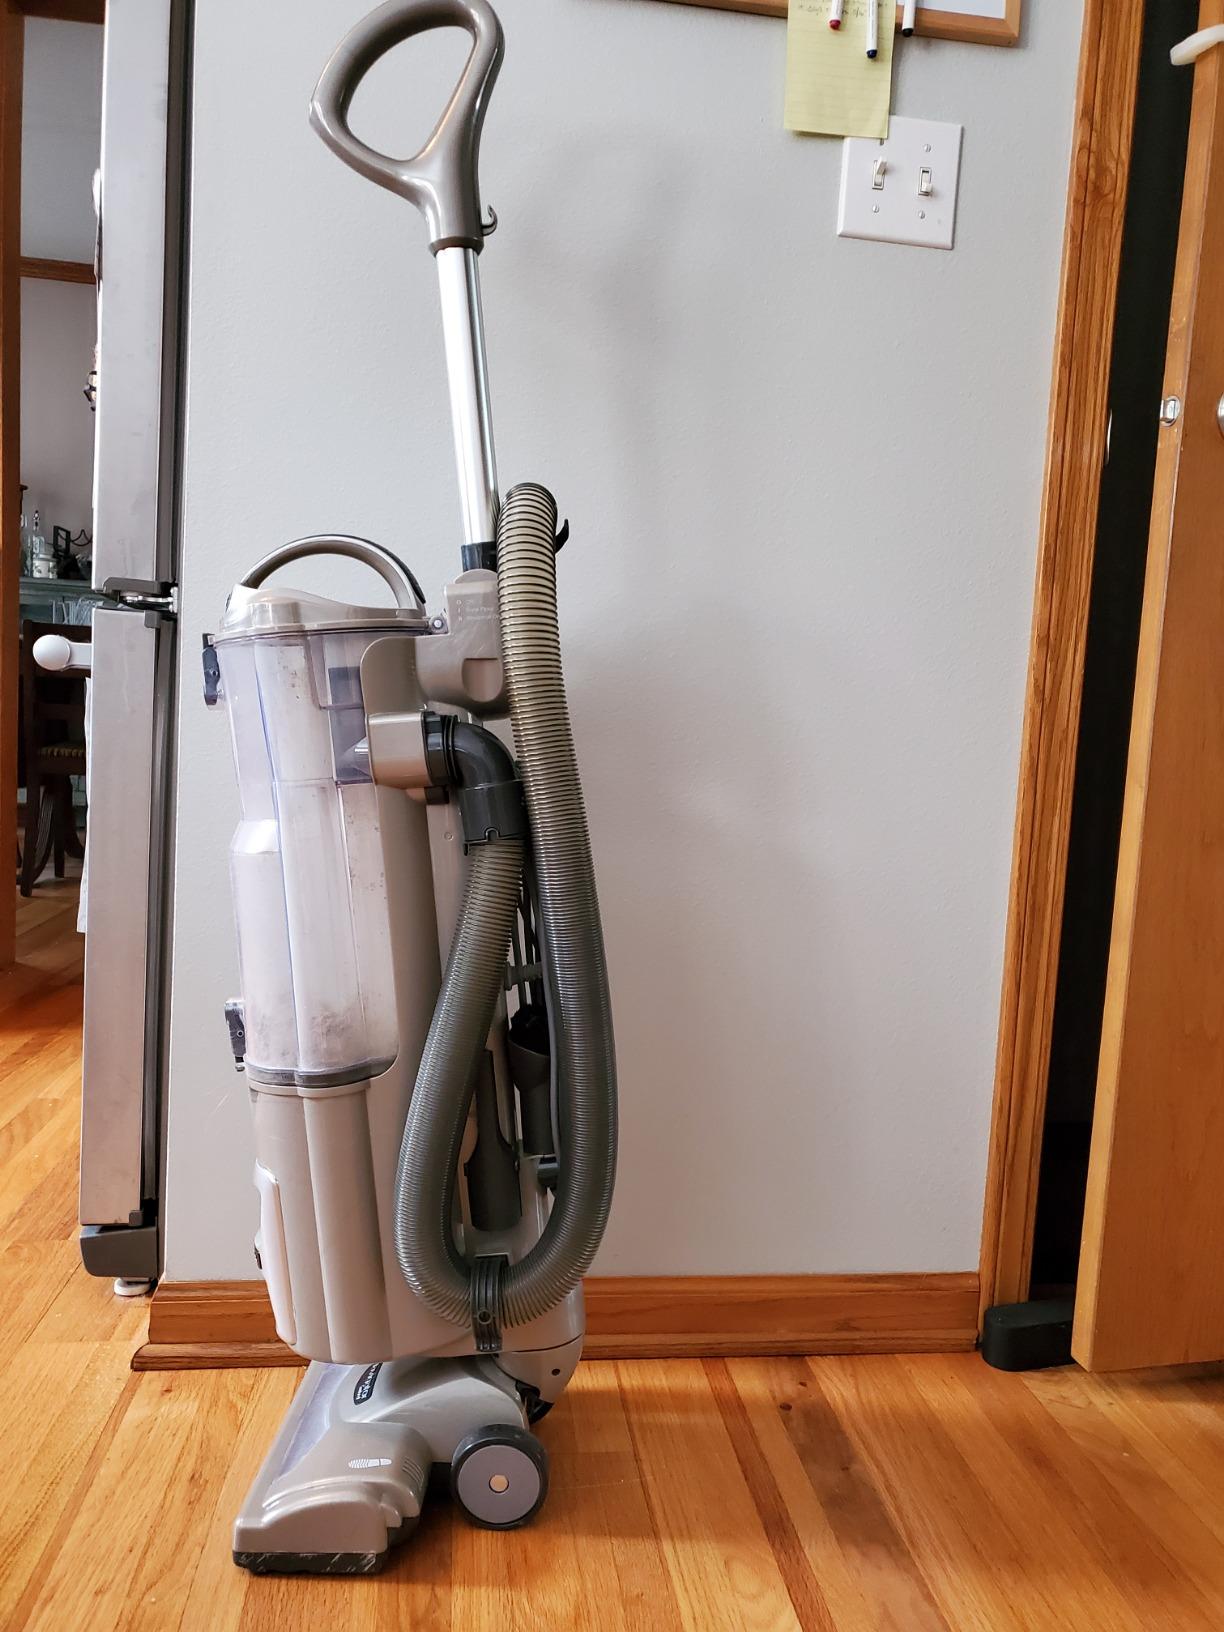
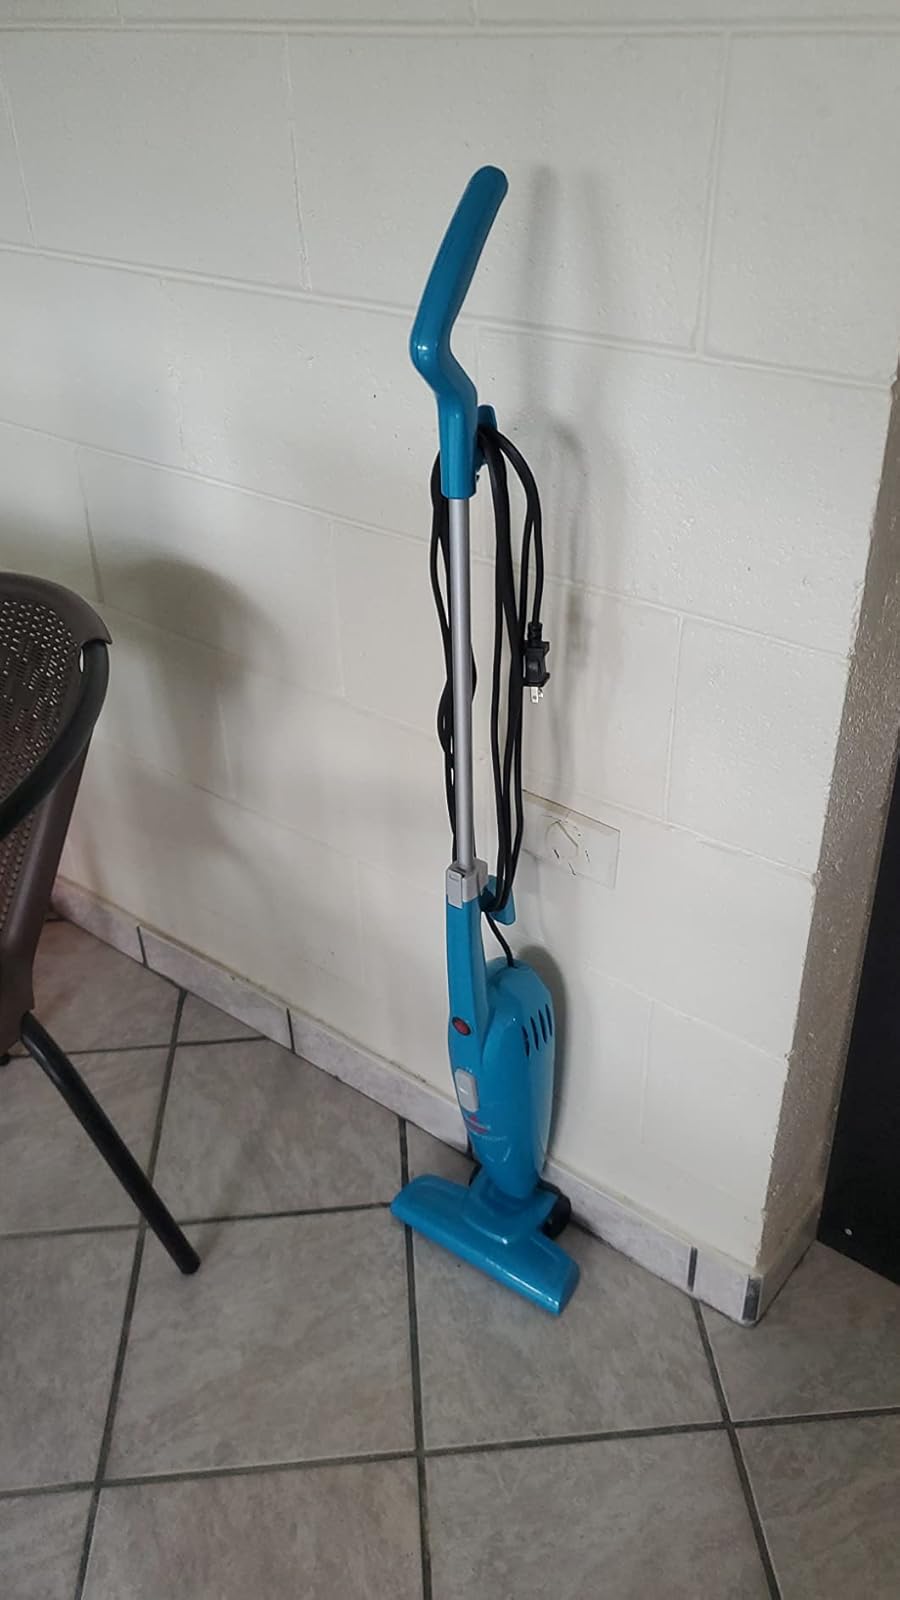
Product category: items_vacuum
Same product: no